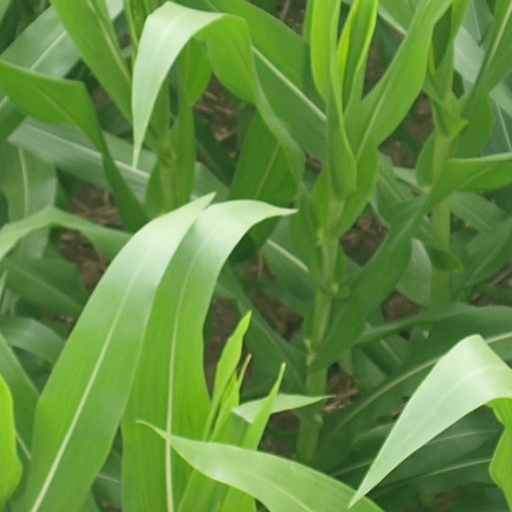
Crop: maize; corn